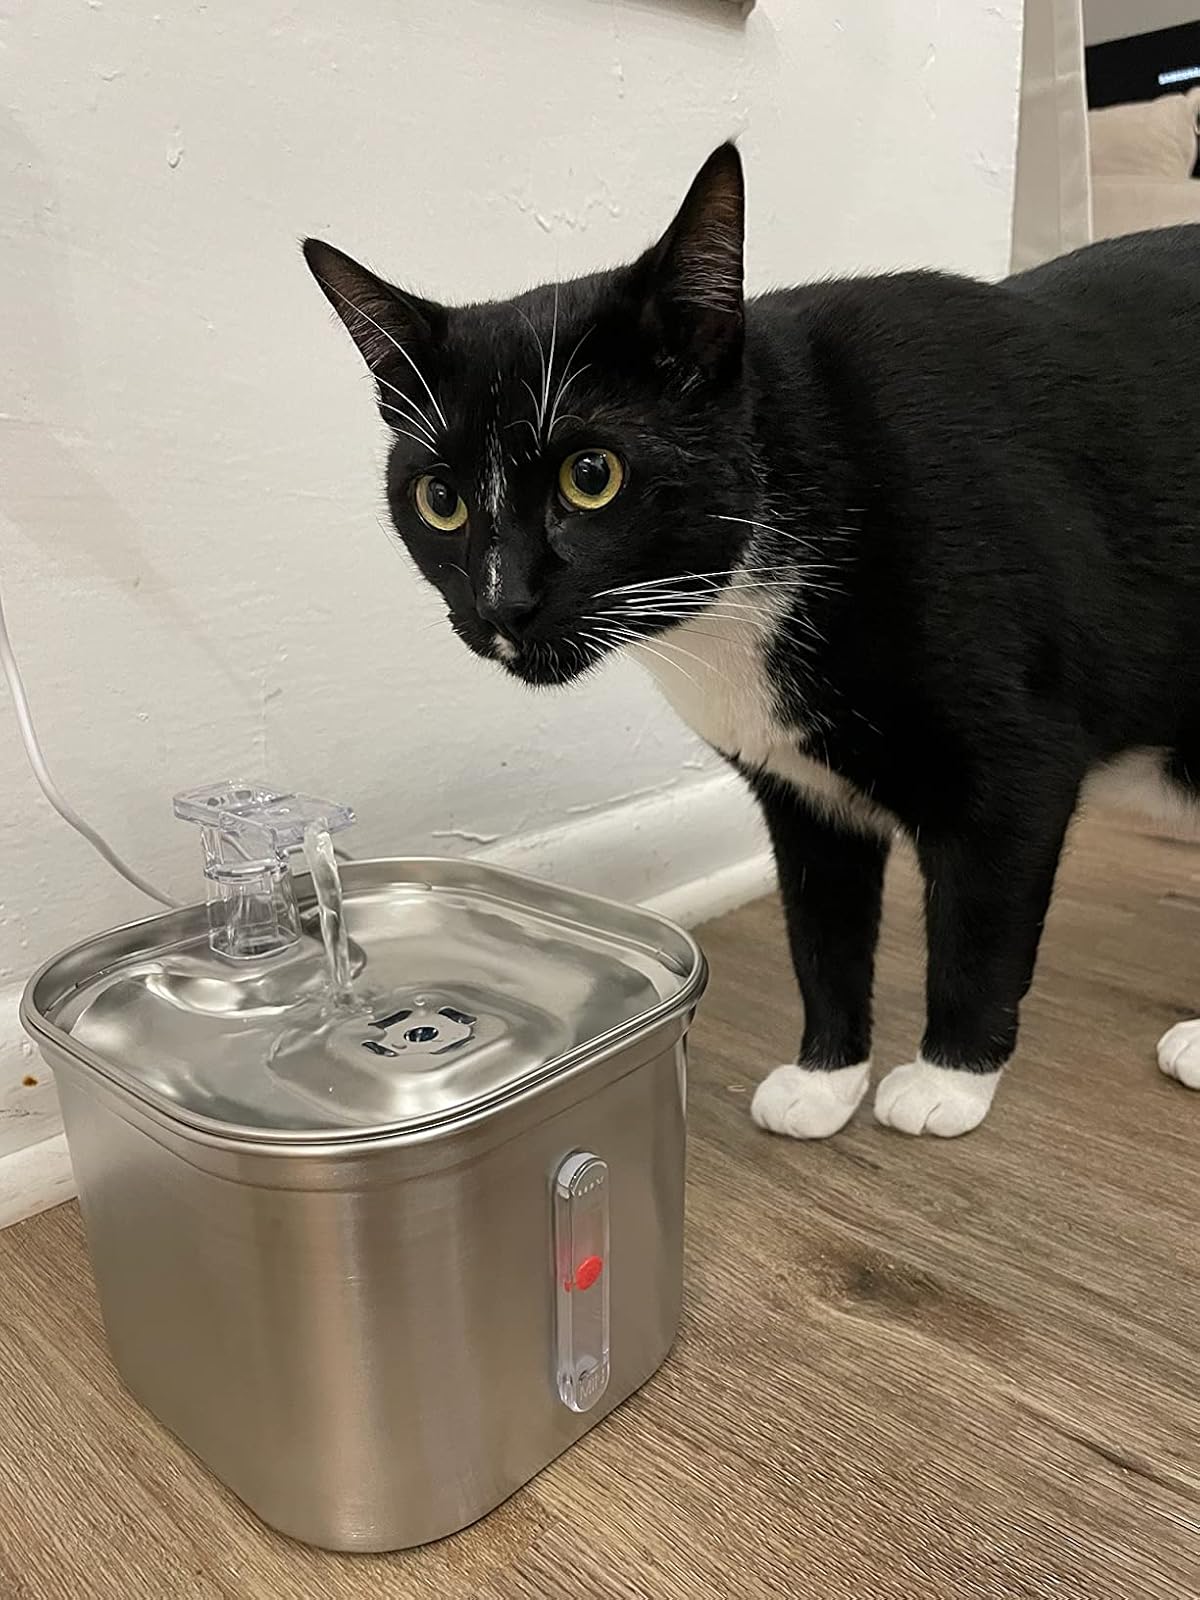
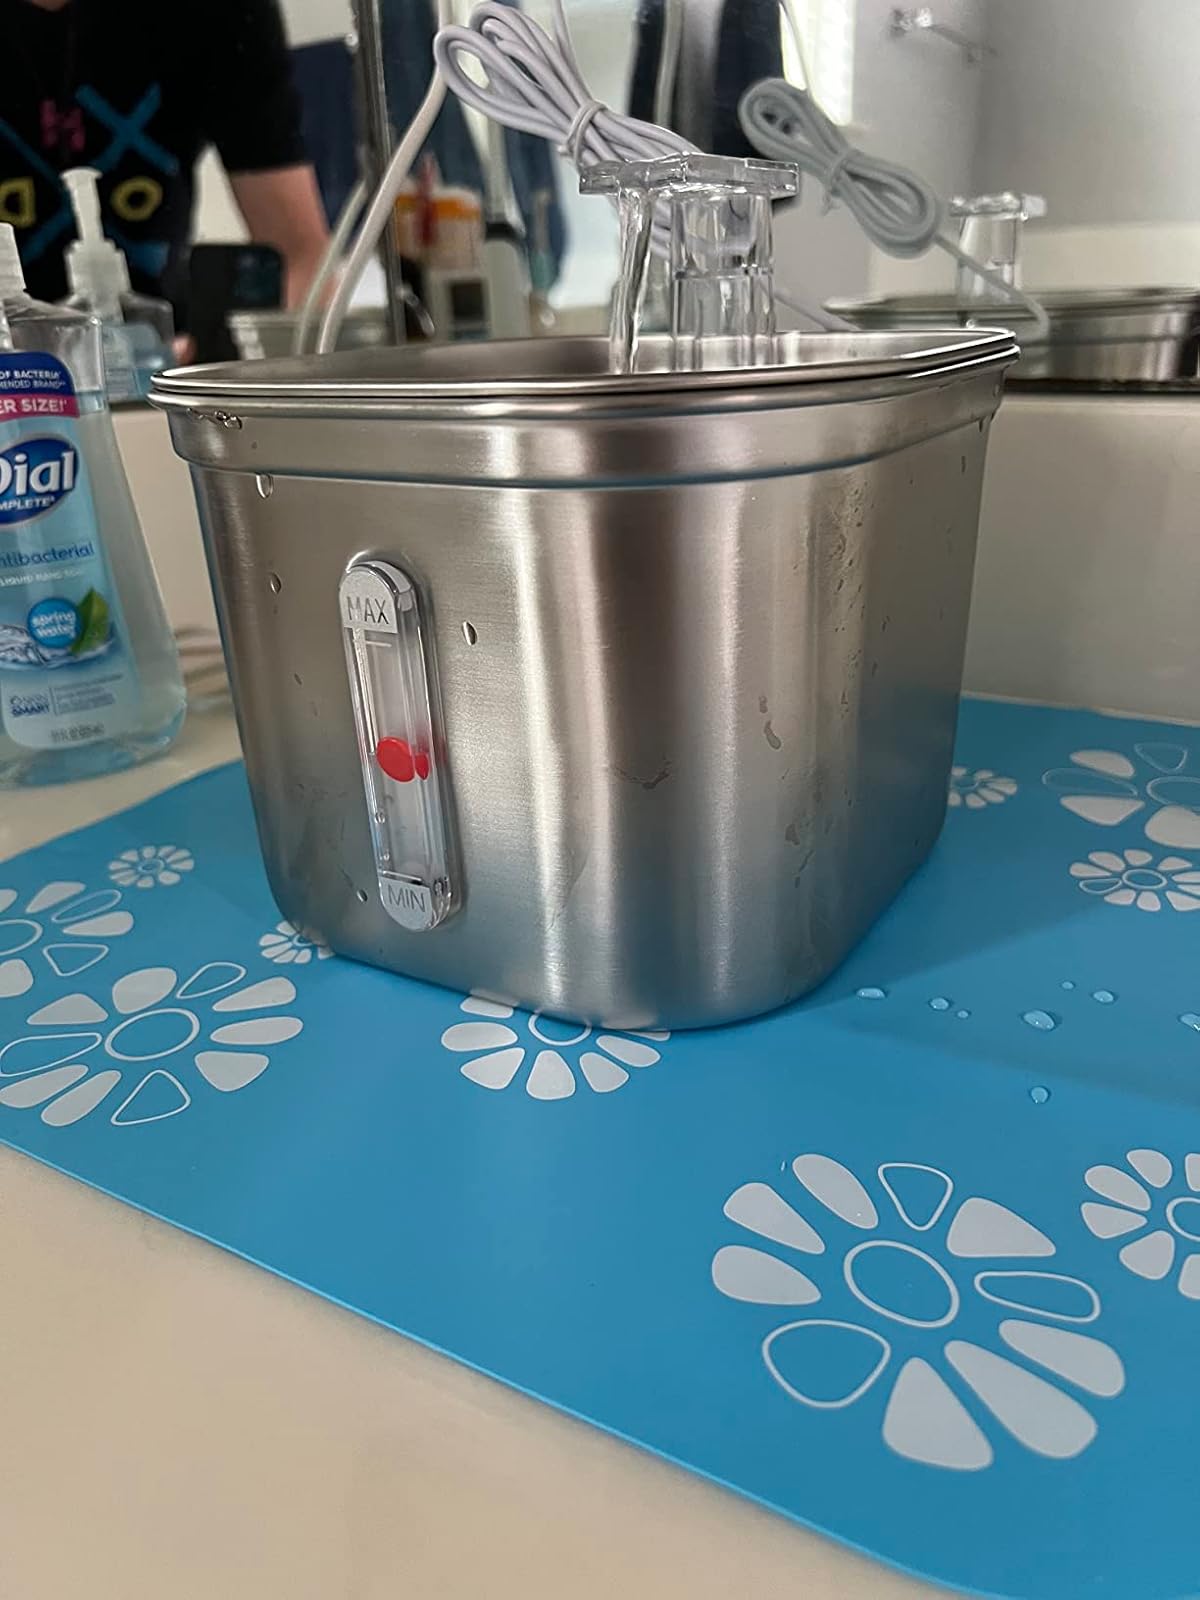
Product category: items_bowl
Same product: yes